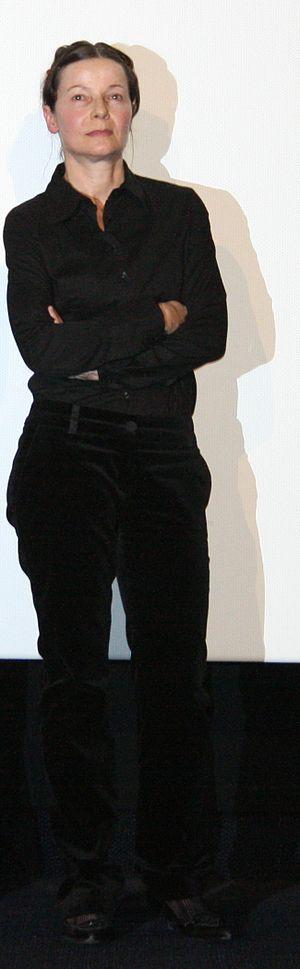
Dominique Reymond à l'avant-première du Nouveau protocole diffusée à l'UGC Ciné Cité Bercy, à Paris.
Dominique Reymond est une actrice française née le 12 février 1957 à Genève en Suisse.